Theresia Bastion

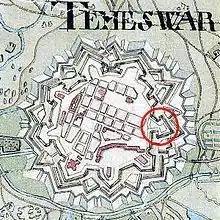
Position of Theresia Bastion within the Timișoara Fortress

After the conquest in October 1716 of the Timișoara Fortress by the Habsburg army under the command of Eugene of Savoy, it was found that the Turkish fortifications could not cope with the new fighting techniques. As a result, the decision was made to restore the entire fortress. The fortification was done in the Pagan system. The Pagan system inspired the first of the fortification systems envisaged by Vauban; the similarity between these systems spread the claim that Timișoara would have been fortified in the Vauban style.